Christopher C. Scott

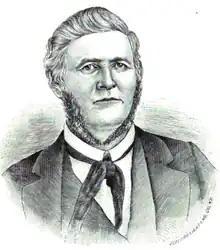
Scott

Christopher Columbus Scott (April 22, 1807 – January 19, 1859) was a justice of the Arkansas Supreme Court from 1848 to 1859.